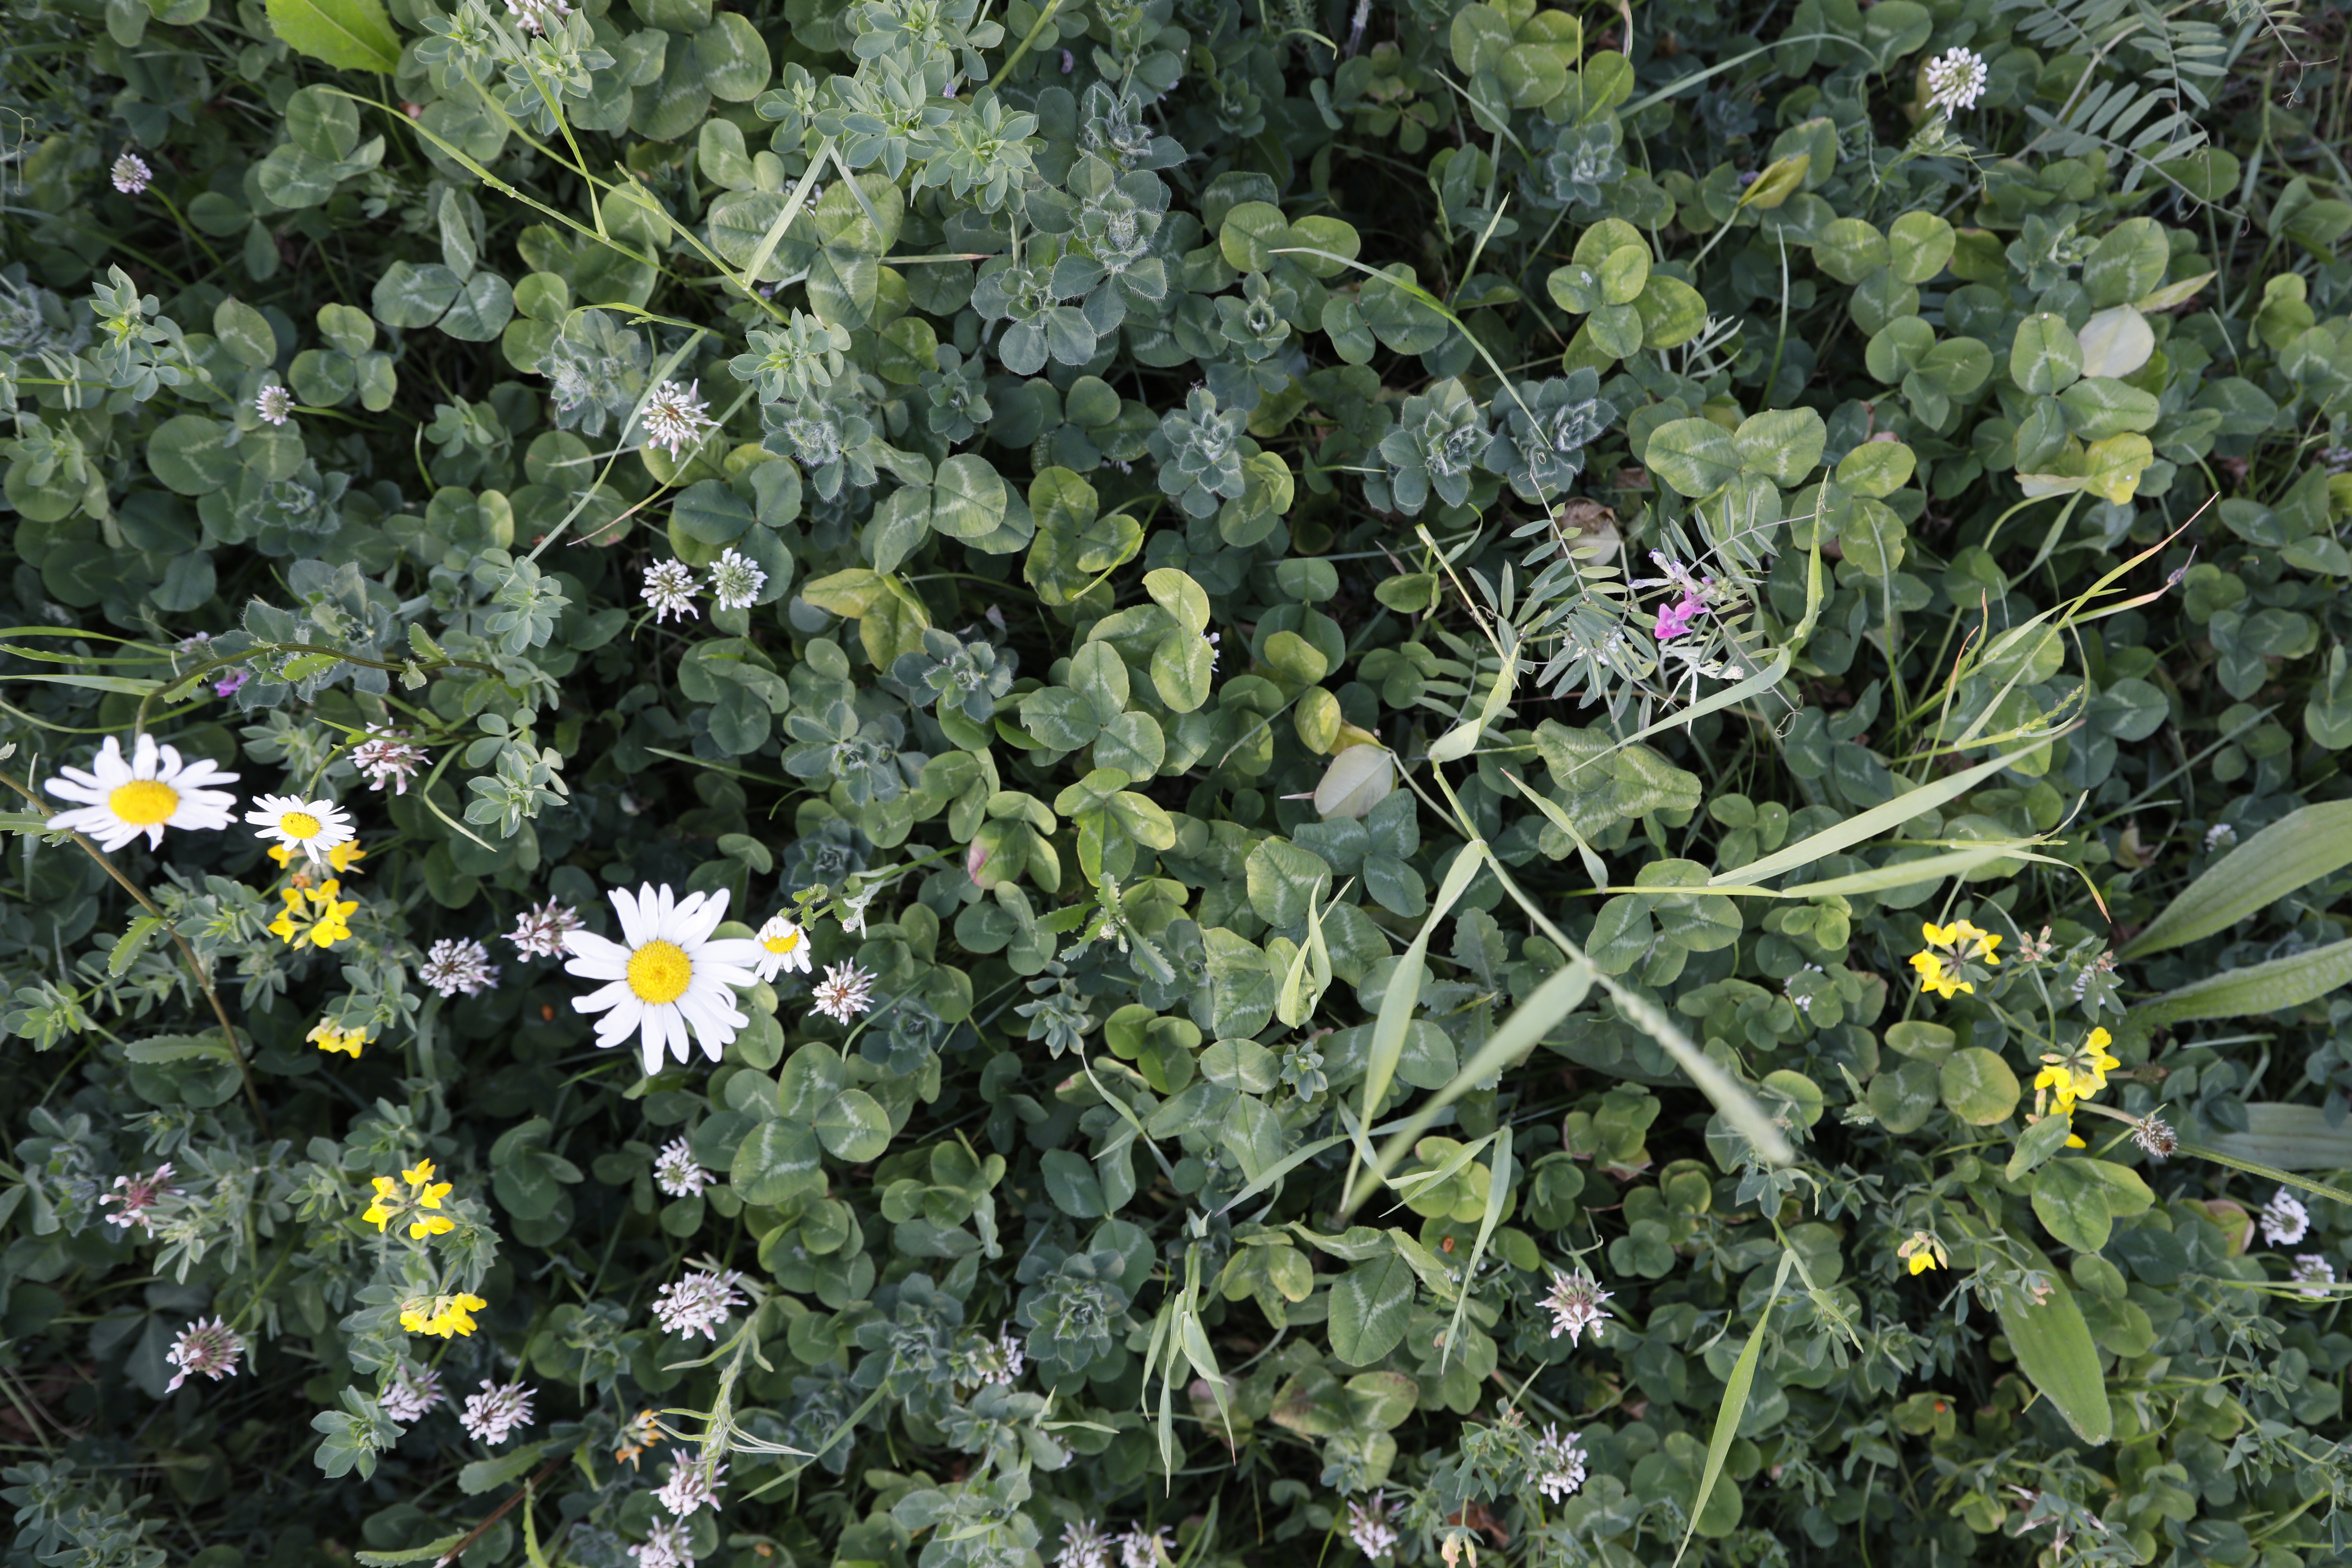
Plant species: Leucanthemum vulgare, Vicia sativa, Lotus corniculatus , Trifolium repens